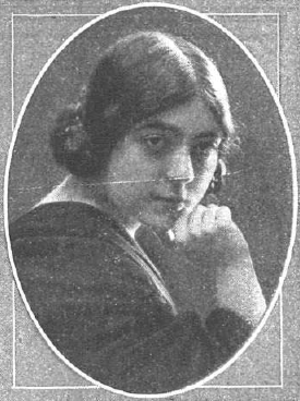
Carme Montoriol i Puig, née à Barcelone en juin 1892 et morte le 26 juillet 1966 dans cette même ville, est une écrivaine, traductrice, narratrice, poétesse et dramaturge espagnole.